Aviméta 132

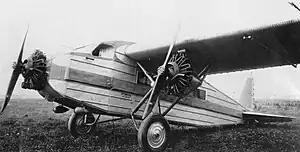

The Aviméta 132 was a French three-engined monoplane transport for eight-passengers designed and built by Aviméta ("Société pour la Construction d'Avions Métallique "). It was the first French all-metal aircraft but only one aircraft was built.